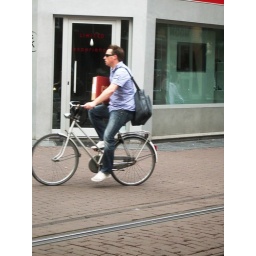
... and a box of Camper shoes - and not much air in the tires